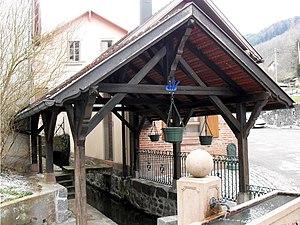
Lavoir d'Eschbach-au-Val
Eschbach-au-Val est une commune française située dans le département du Haut-Rhin, en région Grand Est.